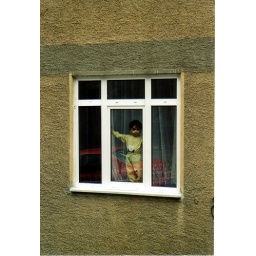
boy in window